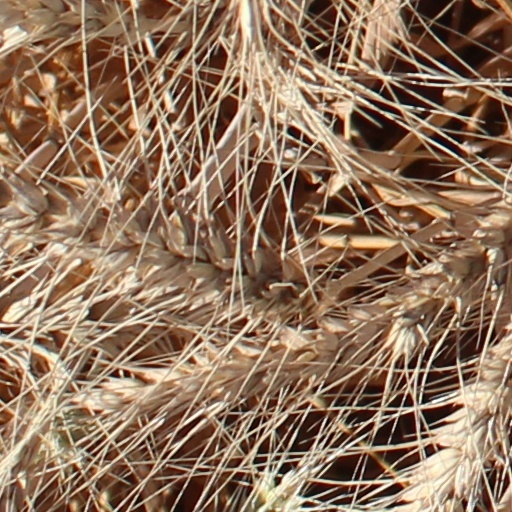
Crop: wheat